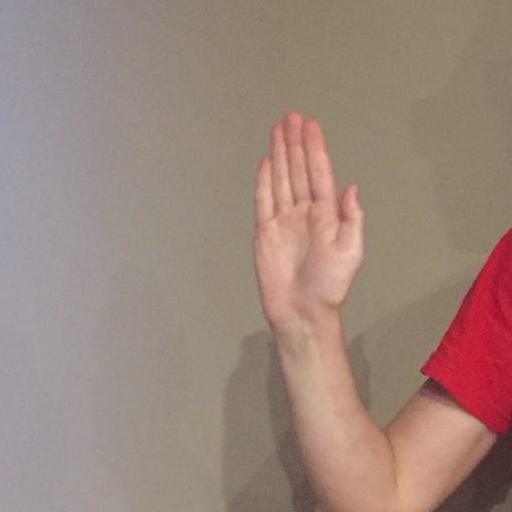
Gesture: stop